Sky position (RA, Dec in degrees): 228.631, 4.425
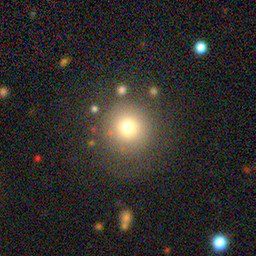
Galaxy morphology: Round Smooth Galaxies